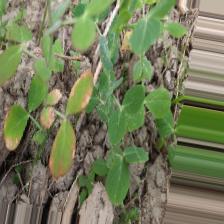
Label: Ascochyta blight